Charles Bennett (high commissioner)

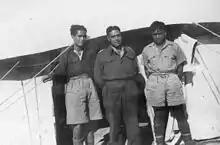
Colonel Charles Bennett (centre), North Africa, c.1942.

By October 1942 Bennett was a major commanding B Company. Early in November his two superiors were wounded in fighting near Tel el Aqqaqir, and Bennett then commanded the Māori Battalion, being promoted lieutenant-colonel (the youngest battalion commander in the Second New Zealand Expeditionary Force).